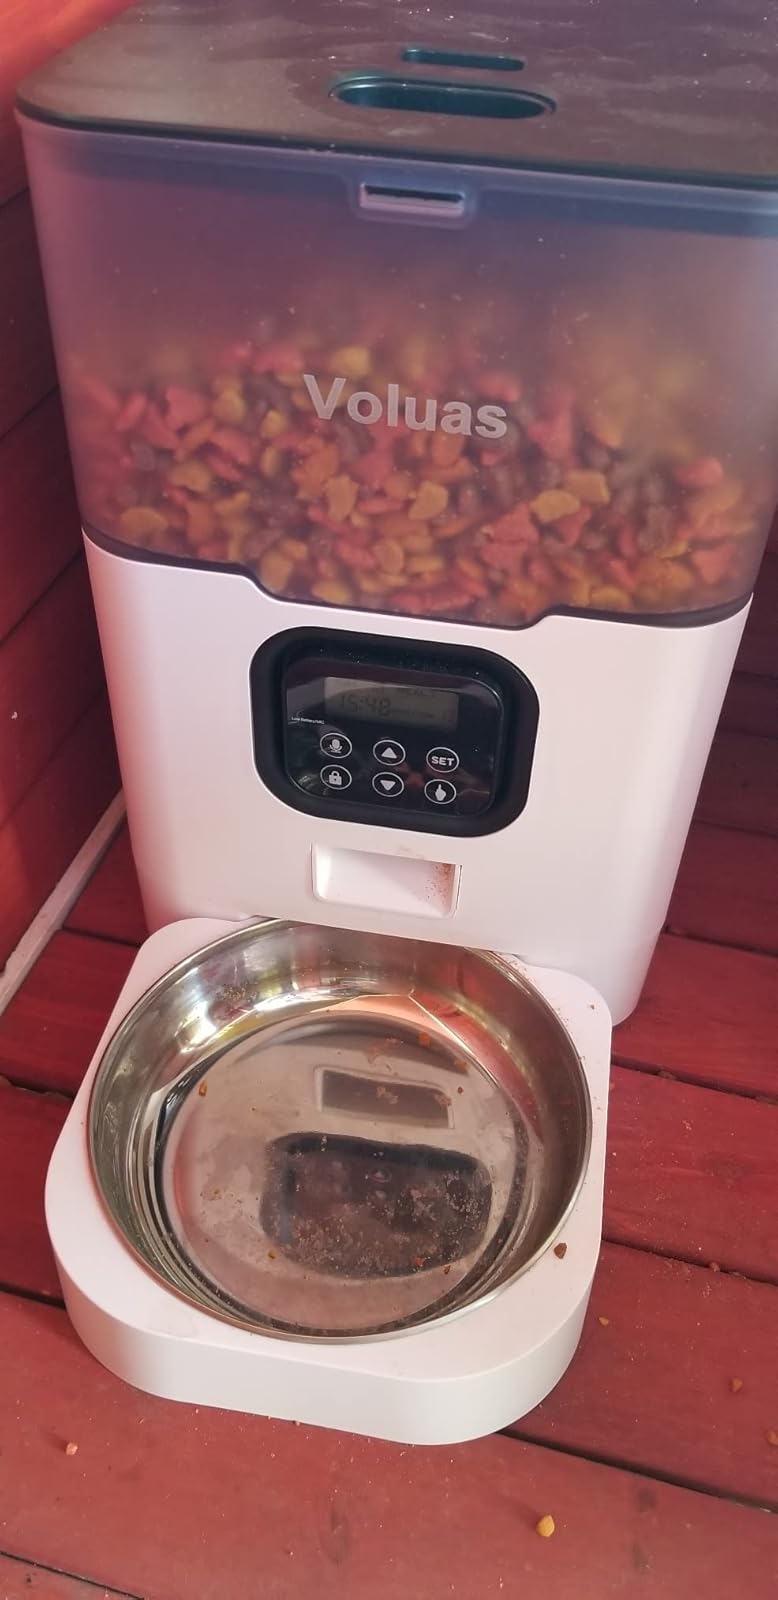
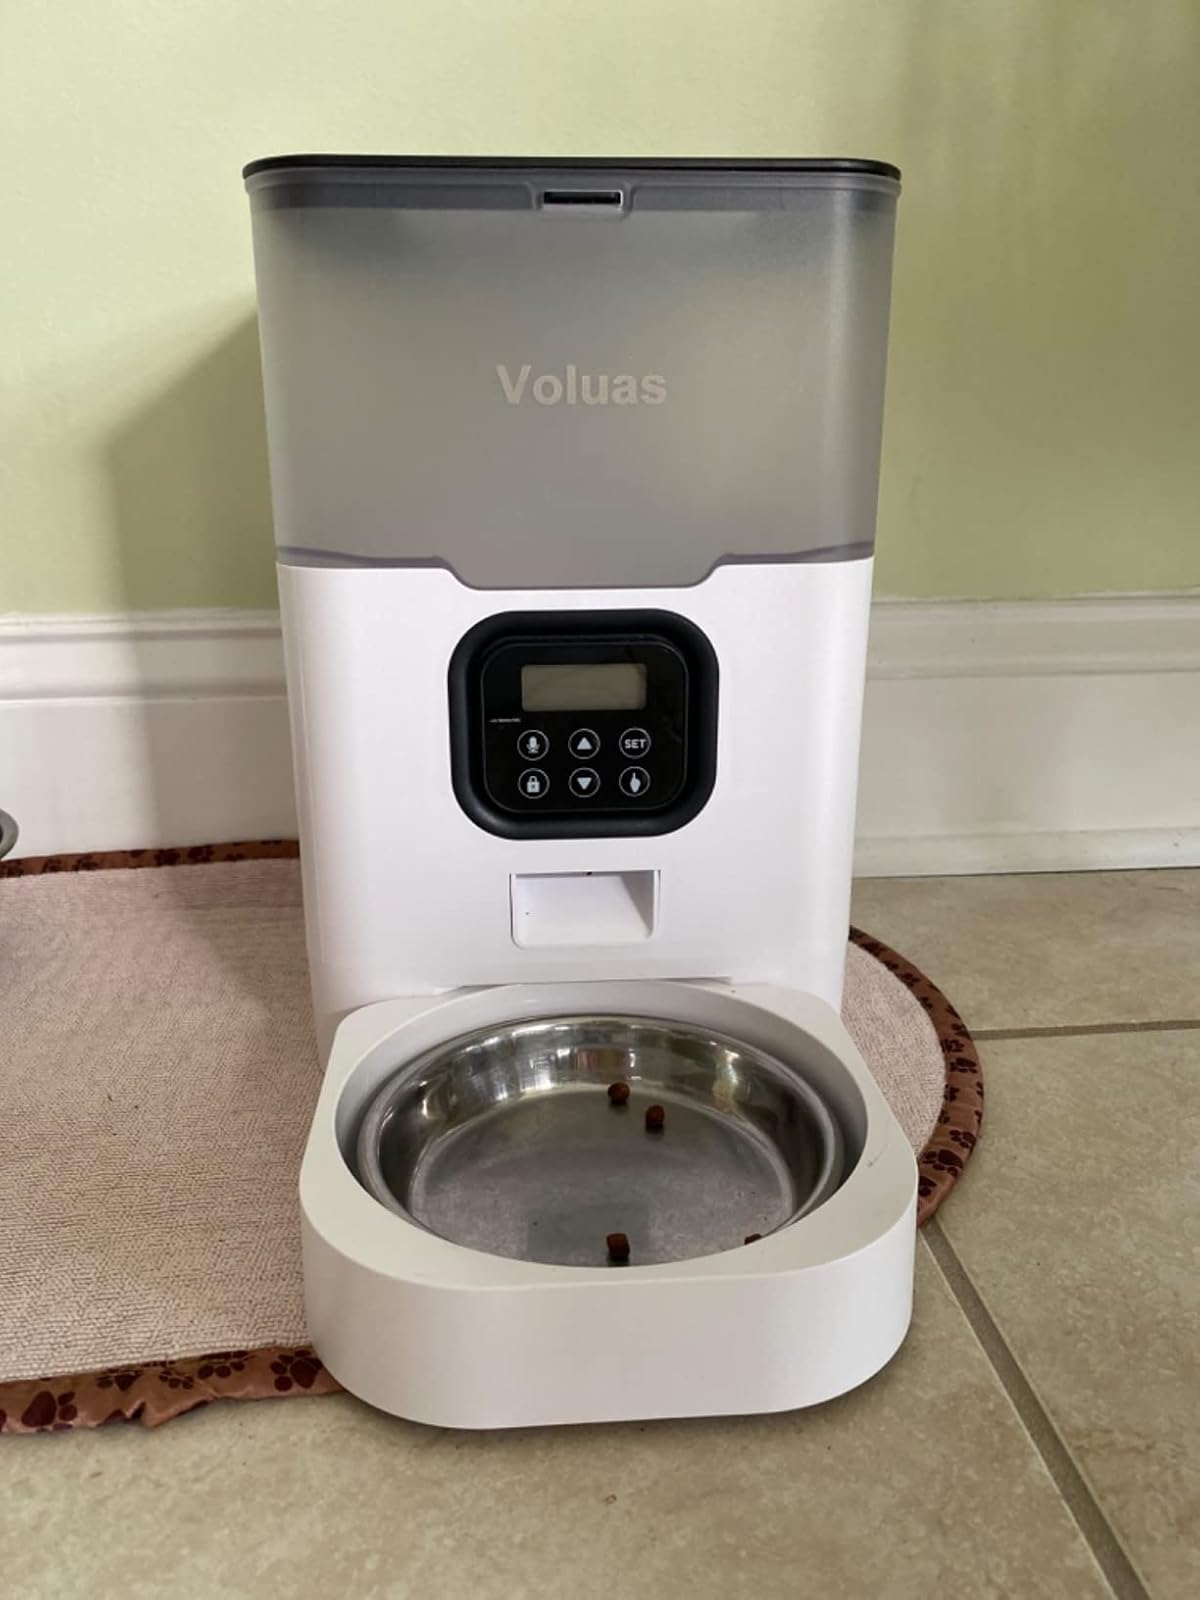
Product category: items_feeder
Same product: yes